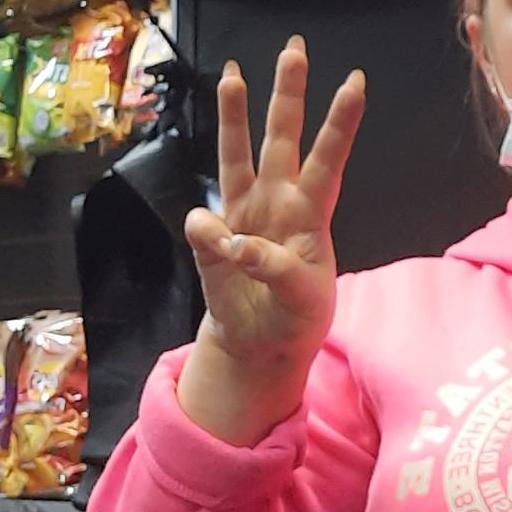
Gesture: three